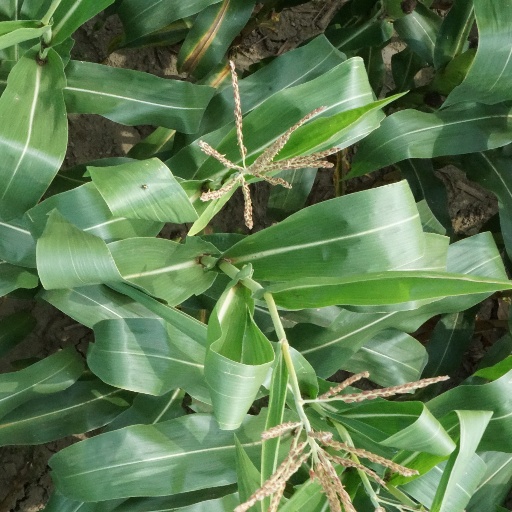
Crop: maize; corn